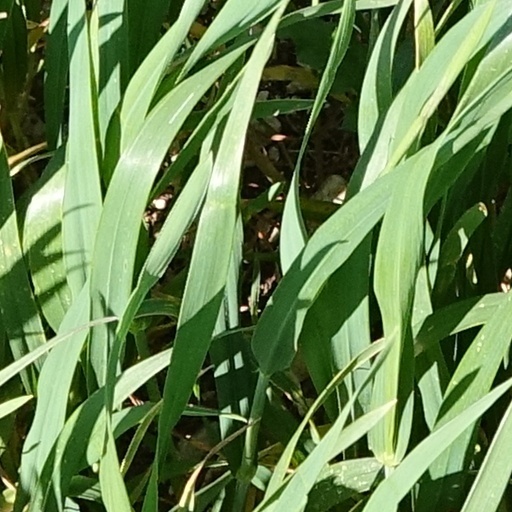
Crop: wheat